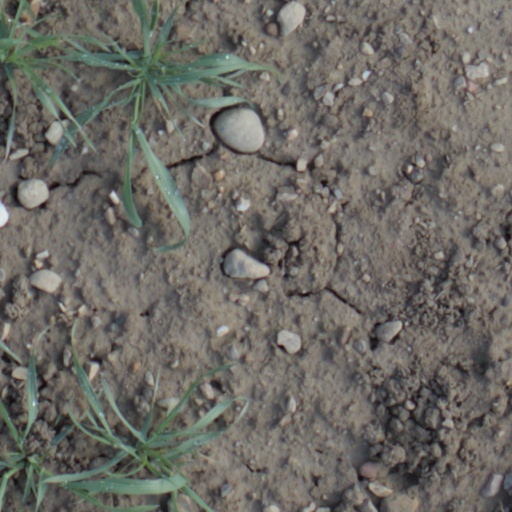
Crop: wheat